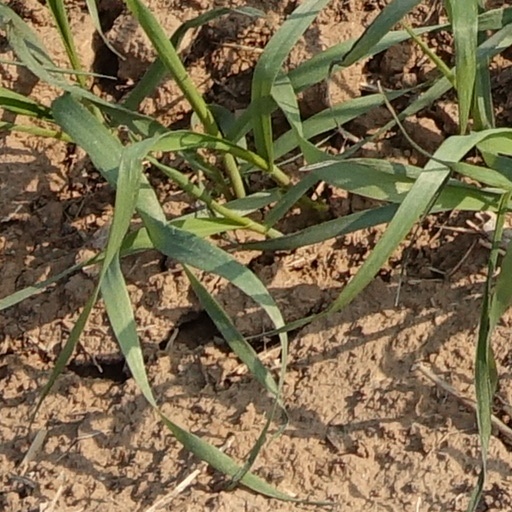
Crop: wheat